The Goya Murders

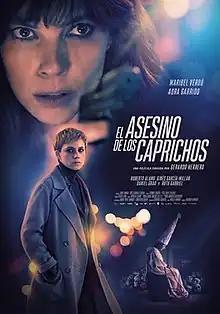
Theatrical release poster

The Goya Murders is a 2019 Spanish-Belgian crime thriller film directed by Gerardo Herrero and written by Ángela Armero which stars Maribel Verdú and Aura Garrido alongside Roberto Álamo, Ginés García-Millán, Daniel Grao and Ruth Gabriel.